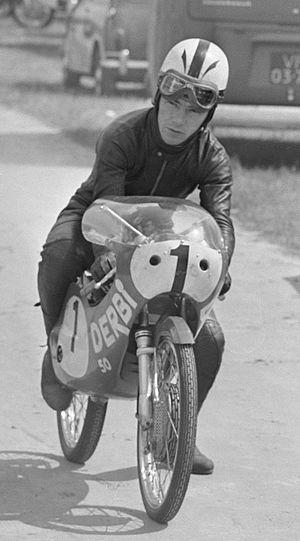
Ángel Nieto Roldán, né le 25 janvier 1947 à Zamora et mort le 3 août 2017 à Ibiza, est un pilote de vitesse moto espagnol.